The Witch Way

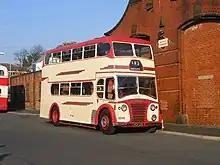
Preserved Ribble Motor Services Leyland Titan as used on route X43 in the 1950s and 1960s

Stagecoach's operations in the Burnley area were sold to the Blazefield Group on 15 April 2001 and rebranded as Burnley & Pendle. In June 2001 one X43 journey in each direction was extended through to Skipton and Hawes on summer Sundays. This proved relatively successful, and the single-deck coach initially used was replaced by a double-decker. It continued to operate into 2003, but was withdrawn at the end of September. Fares on the route increased by 30% in the two years up to August 2004, prompting some passengers to abandon the route in favour of a car-sharing scheme. Despite this, the route saw an average of 12% yearly growth between 2001 and 2004.